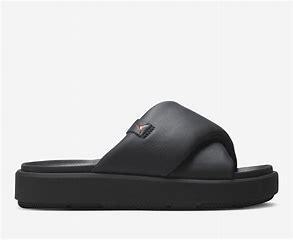
Brand: Jordan
Model: Sophia